Phoenix reclinata

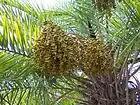
Ripening fruit on "P. reclinata"

In addition to the fruit, which attracts animals, including humans, the palm heart can be eaten as a vegetable. In KwaZulu-Natal, and the Okavango Delta, Botswana, the sap is tapped shortly before flowering to make palm wine. The fibres of young, unopened leaves can be used to make carpets, kilts and brooms. The roots contain tannin and can be used to make a brown dye. They also produce an edible gum. The wood is lightweight and not particularly useful.